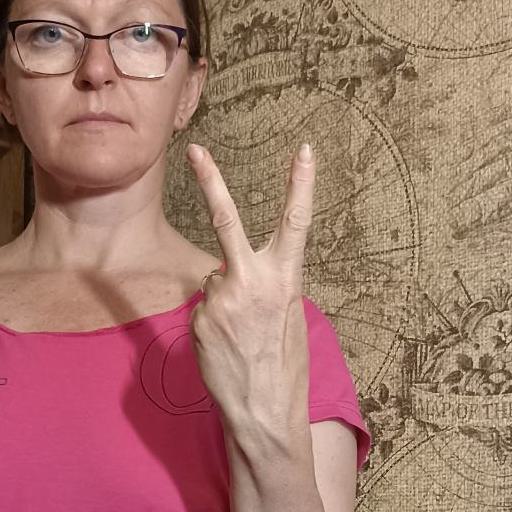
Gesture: peace_inverted